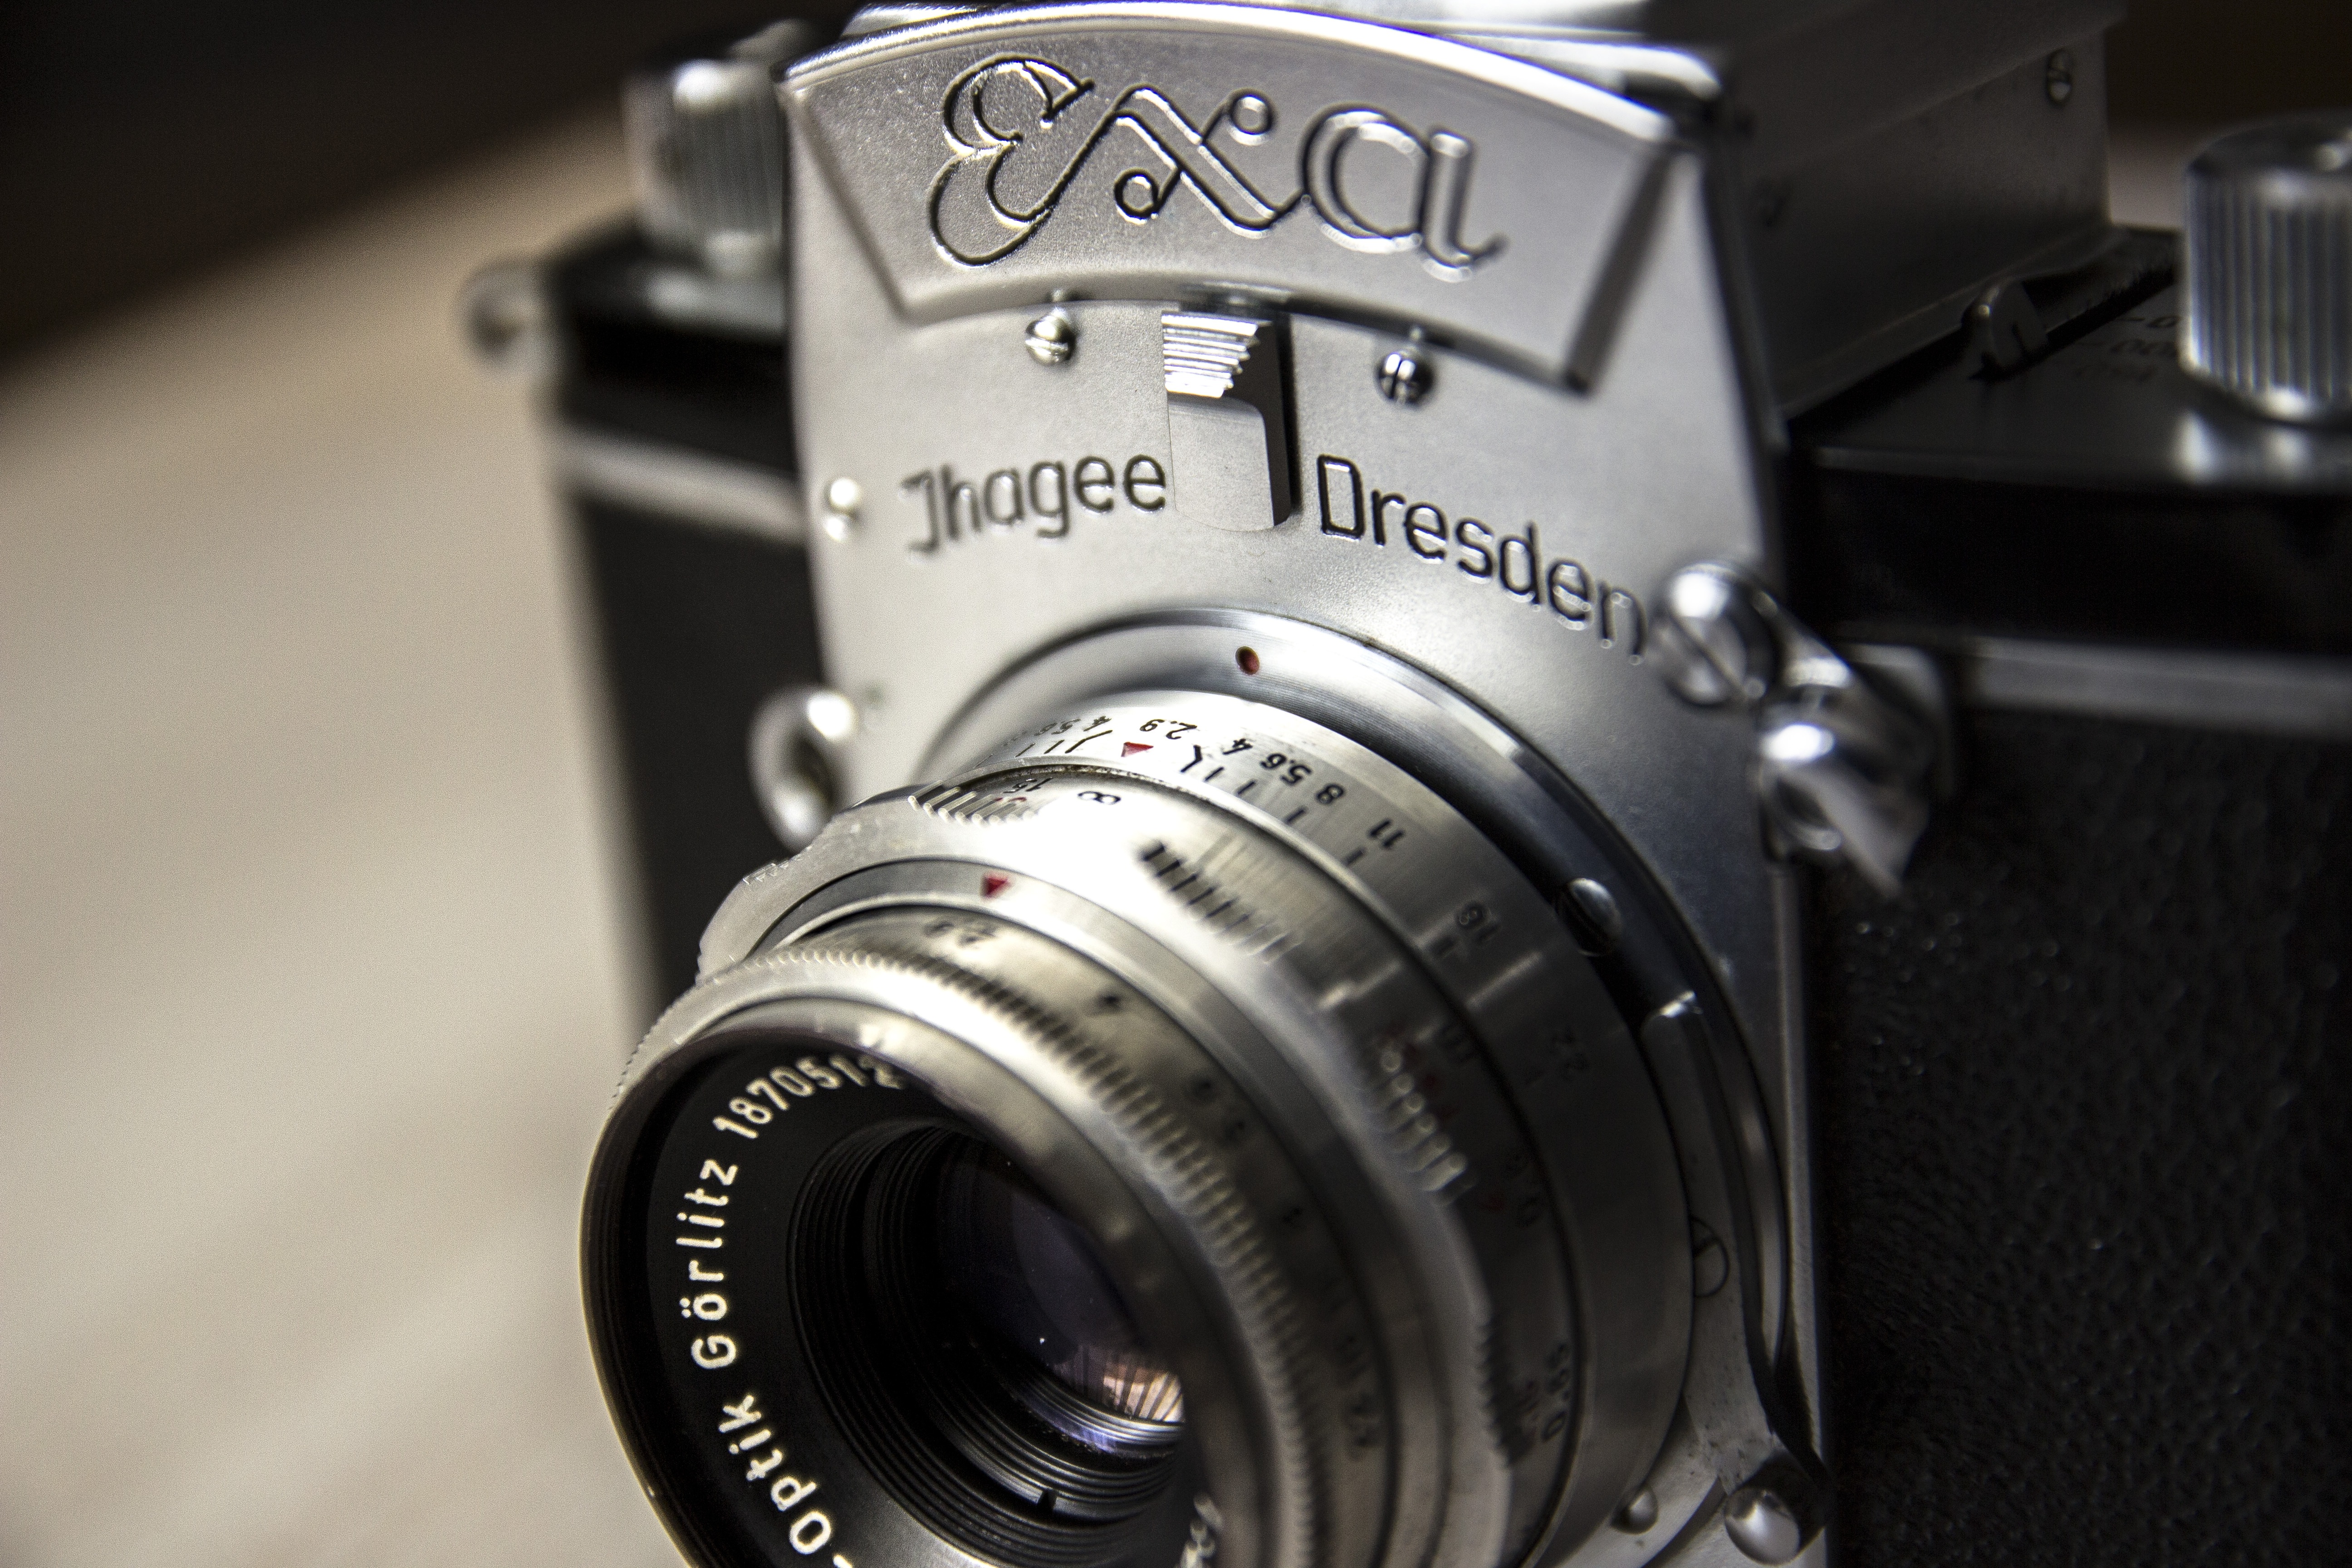
camera, photography, vintage, antique, wheel, retro, old, photo, slr, analog, lens, nostalgia, old camera, reflex camera, digital camera, photograph, camera lens, technical, ddr, photo camera, rangefinder camera, manually, exa, digital slr, single lens reflex camera, cameras optics, mirrorless interchangeable lens camera